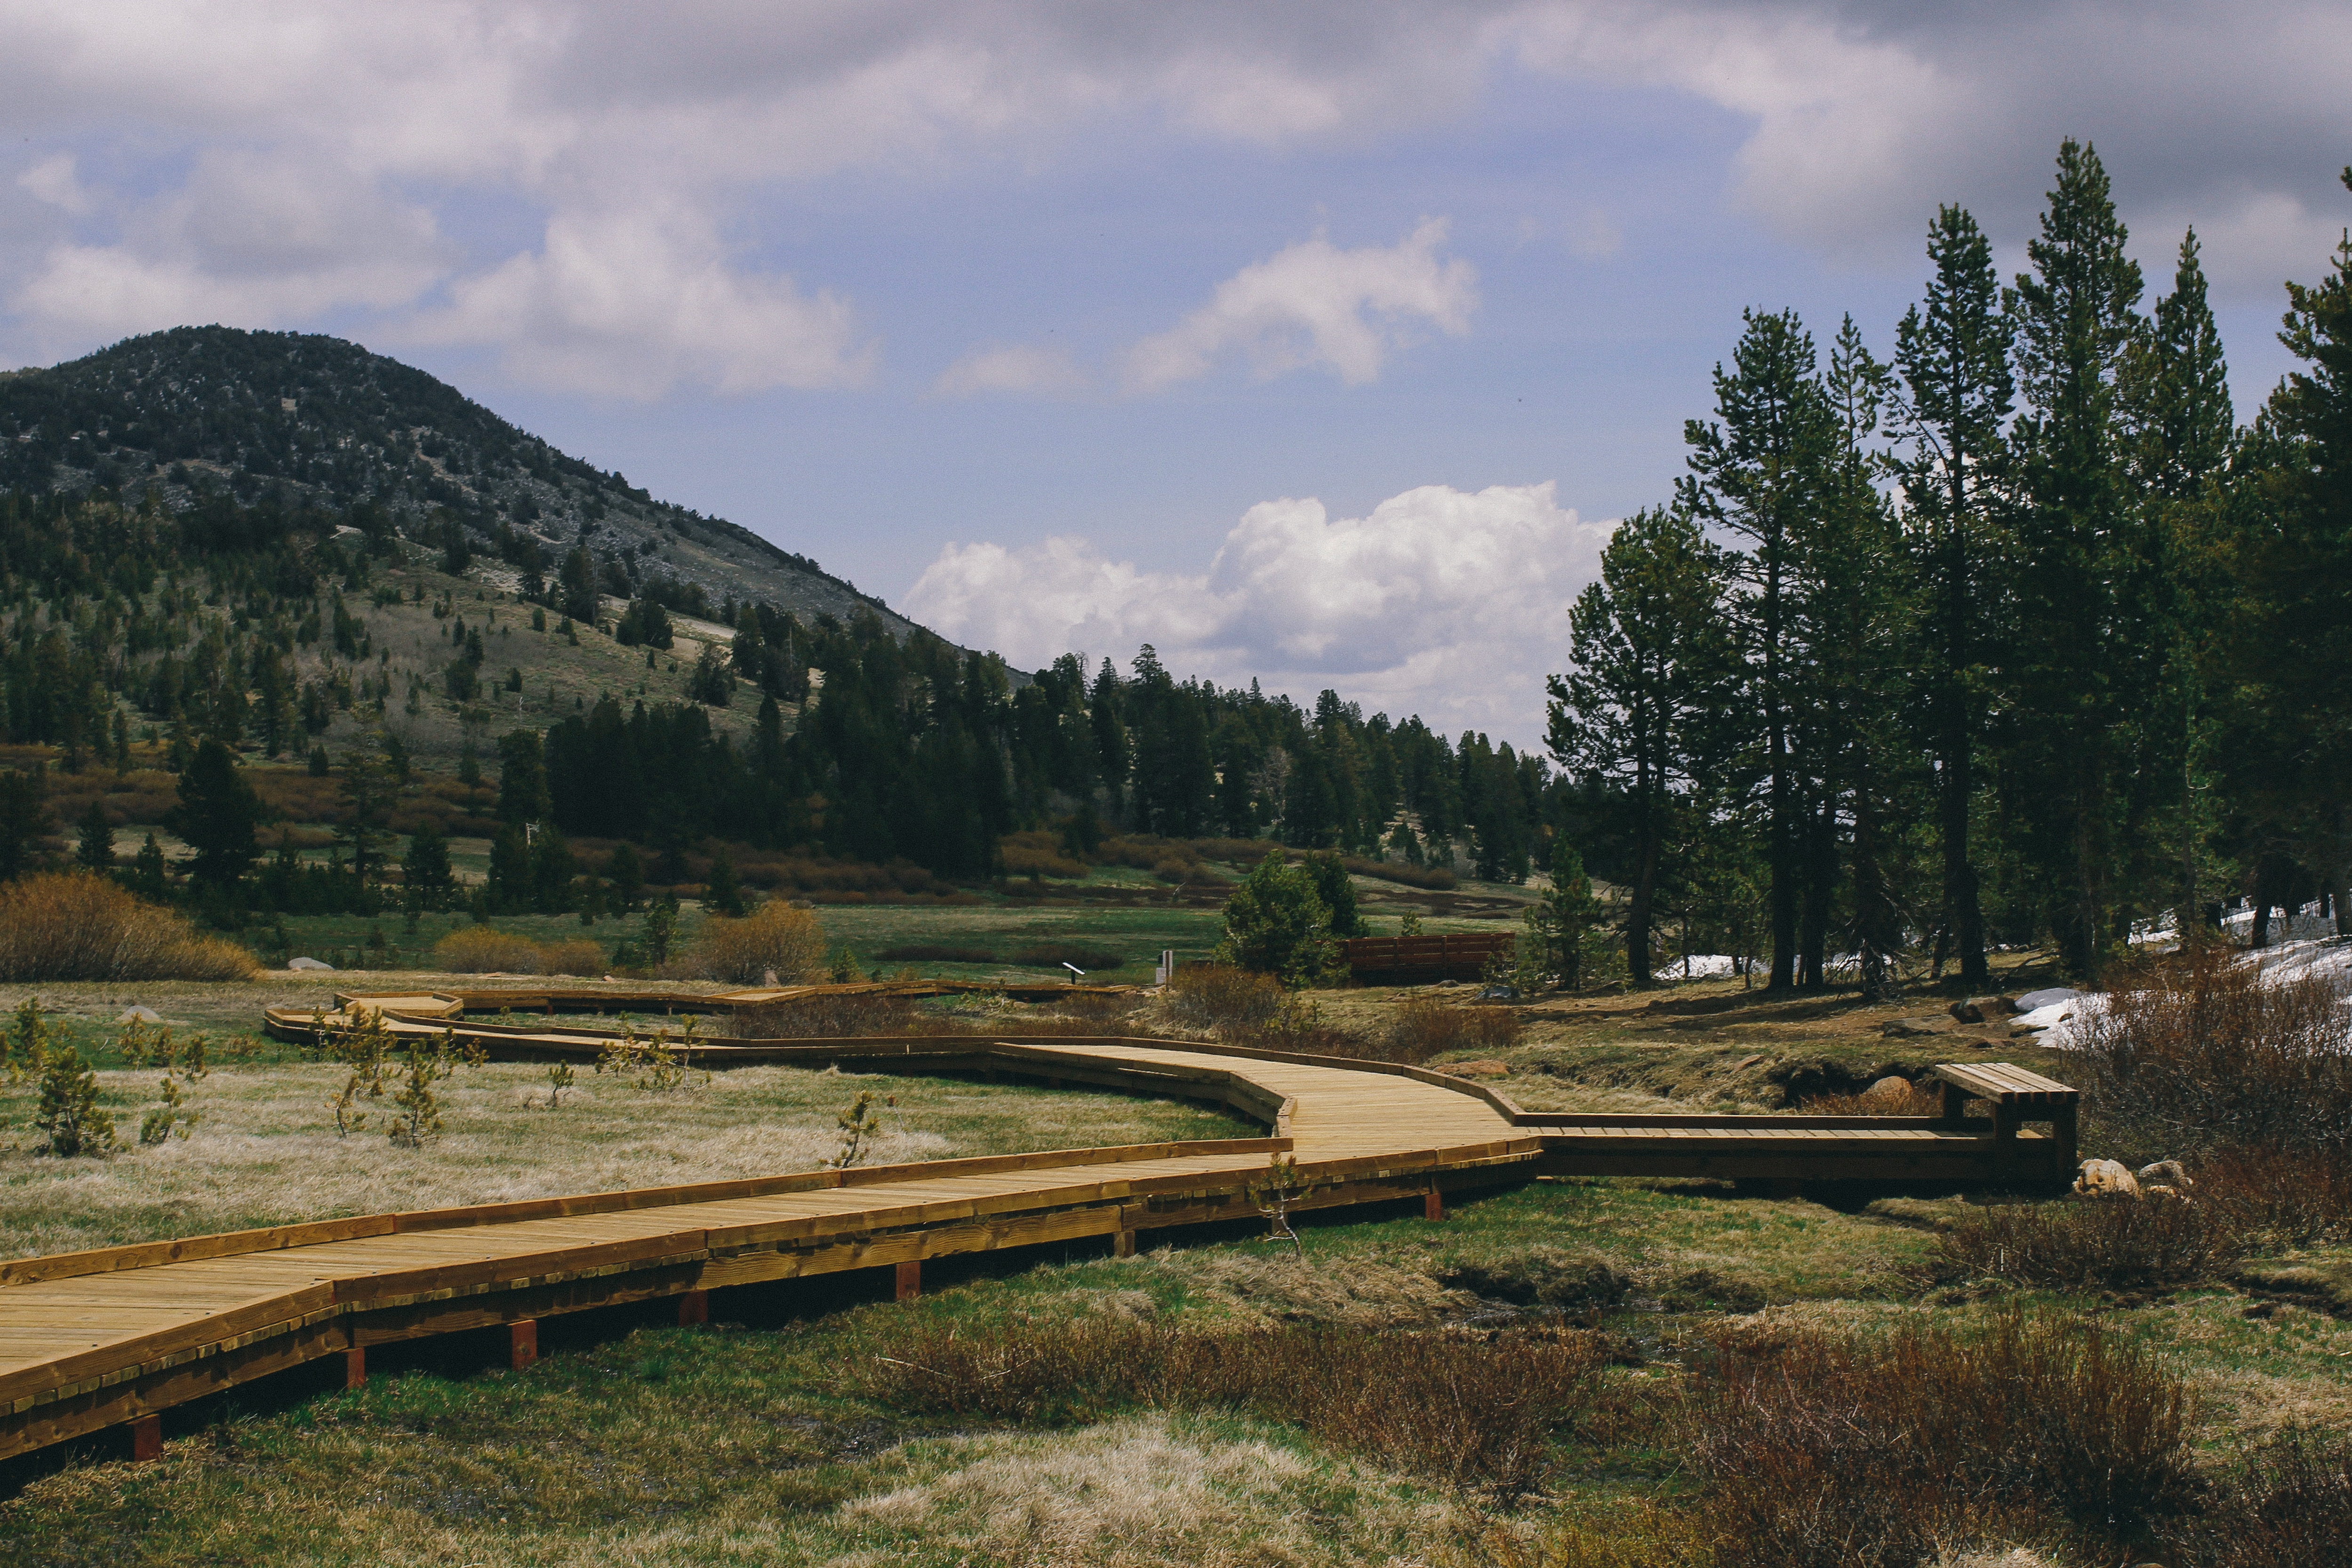
landscape, tree, mountain, track, hill, valley, transport, reservoir, rail transport, rural area